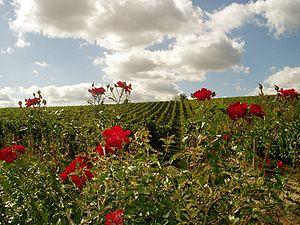
Sancerre est une commune française située dans le département du Cher en région Centre-Val de Loire.
Le sauvignon B est un cépage de vigne français, très répandu en France, aux États-Unis, au Chili, en Afrique du Sud, en Australie et en Nouvelle-Zélande. Il existe une variante à grains roses, le sauvignon gris G. Il présente les mêmes caractères. Les différences mineures concernent une meilleure aptitude à la production de vins moelleux ou liquoreux.